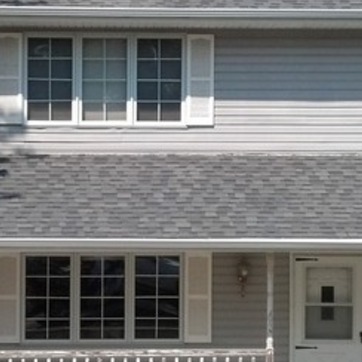
Material: other